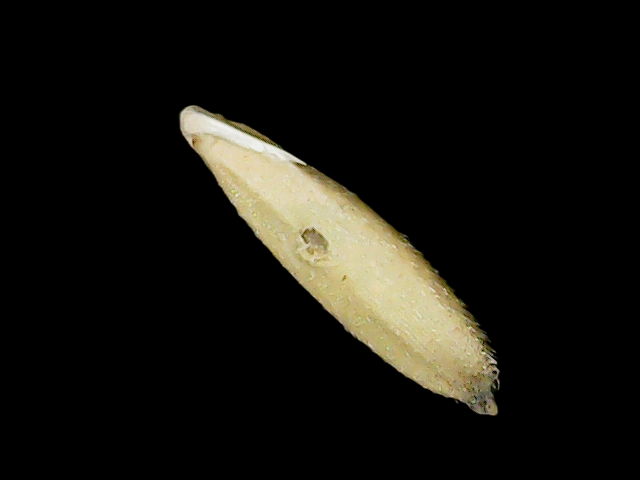
Rice variety: Binadhan11